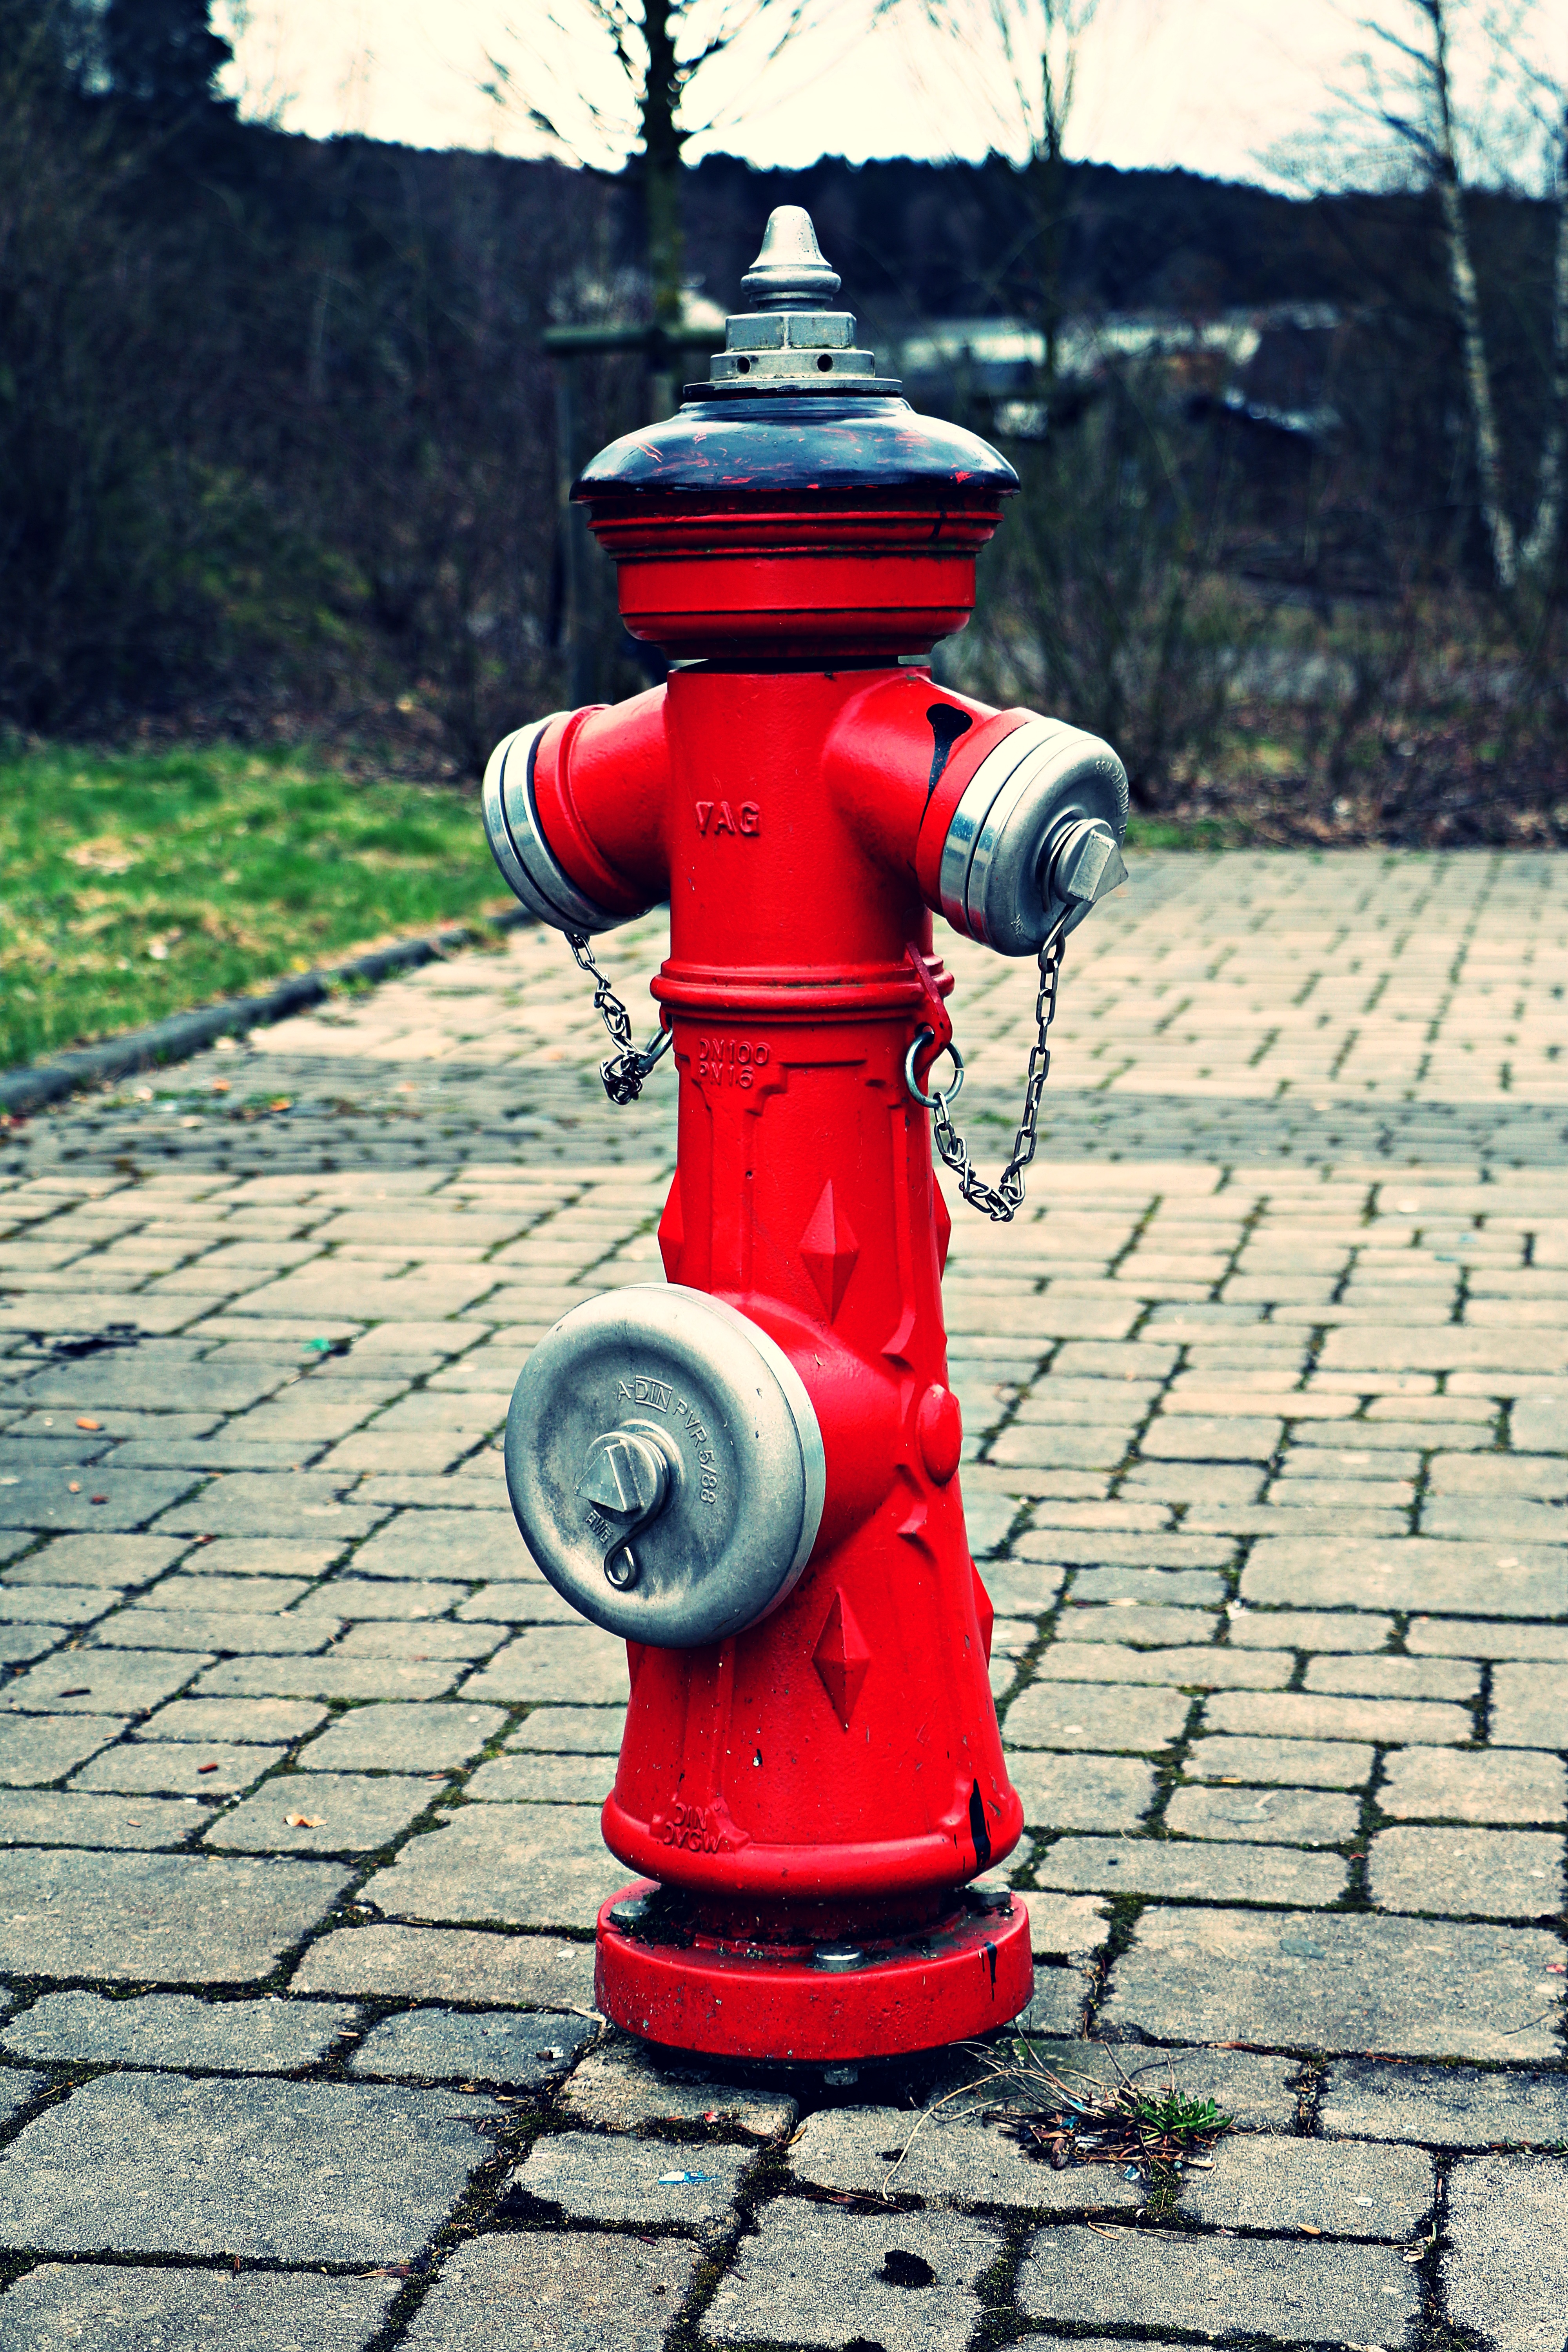
water, retro, old, pavement, red, vehicle, color, metal, usa, fire, garden, lighting, security, fire hydrant, fire engine, watering hole, grey, infrastructure, funny, rusted, hydrant, zebra crossing, delete, valve, water tap, fire fighting, fire extinguisher, water supply, fire extinguishing, water pipe, fire fighting water, water hydrant, water utilities, water distributor, fire fighting water supply, water abstraction